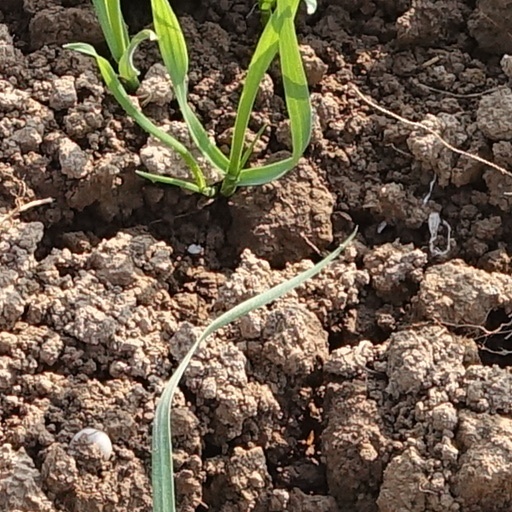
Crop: wheat